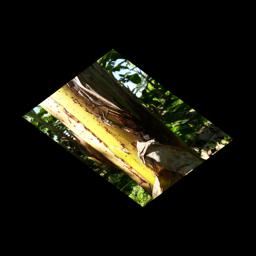
Label: PSEUDOSTEM WEEVIL